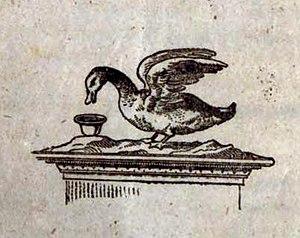
Le Canard de Vaucanson, également appelé le Canard digérant, digérateur ou défécateur, est un canard automate, créé par Jacques de Vaucanson vers 1734 et présenté au public en 1739, célèbre tant pour le naturel, la complexité et la diversité de ses mouvements que pour la manière réaliste dont il simule la digestion et la défécation. Cet automate impressionne vivement le public, assoit la renommée de Vaucanson et devient un symbole du rationalisme scientifique des Lumières. Il connaît une longue exploitation, jusqu'à la fin du XIXᵉ siècle, les circonstances de sa disparition restant incertaines. Sa digestion par dissolution des aliments est généralement considérée comme étant le produit d'expédients plutôt que d'une réelle simulation du processus physiologique.